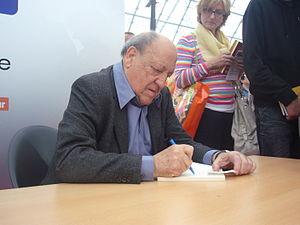
Javier Tomeo Estallo est un écrivain et dramaturge aragonais.